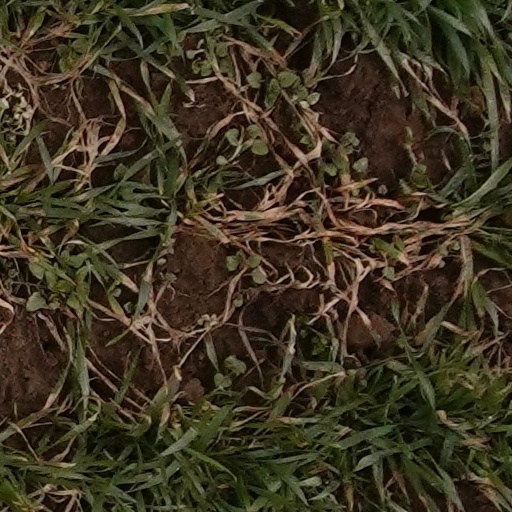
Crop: wheat